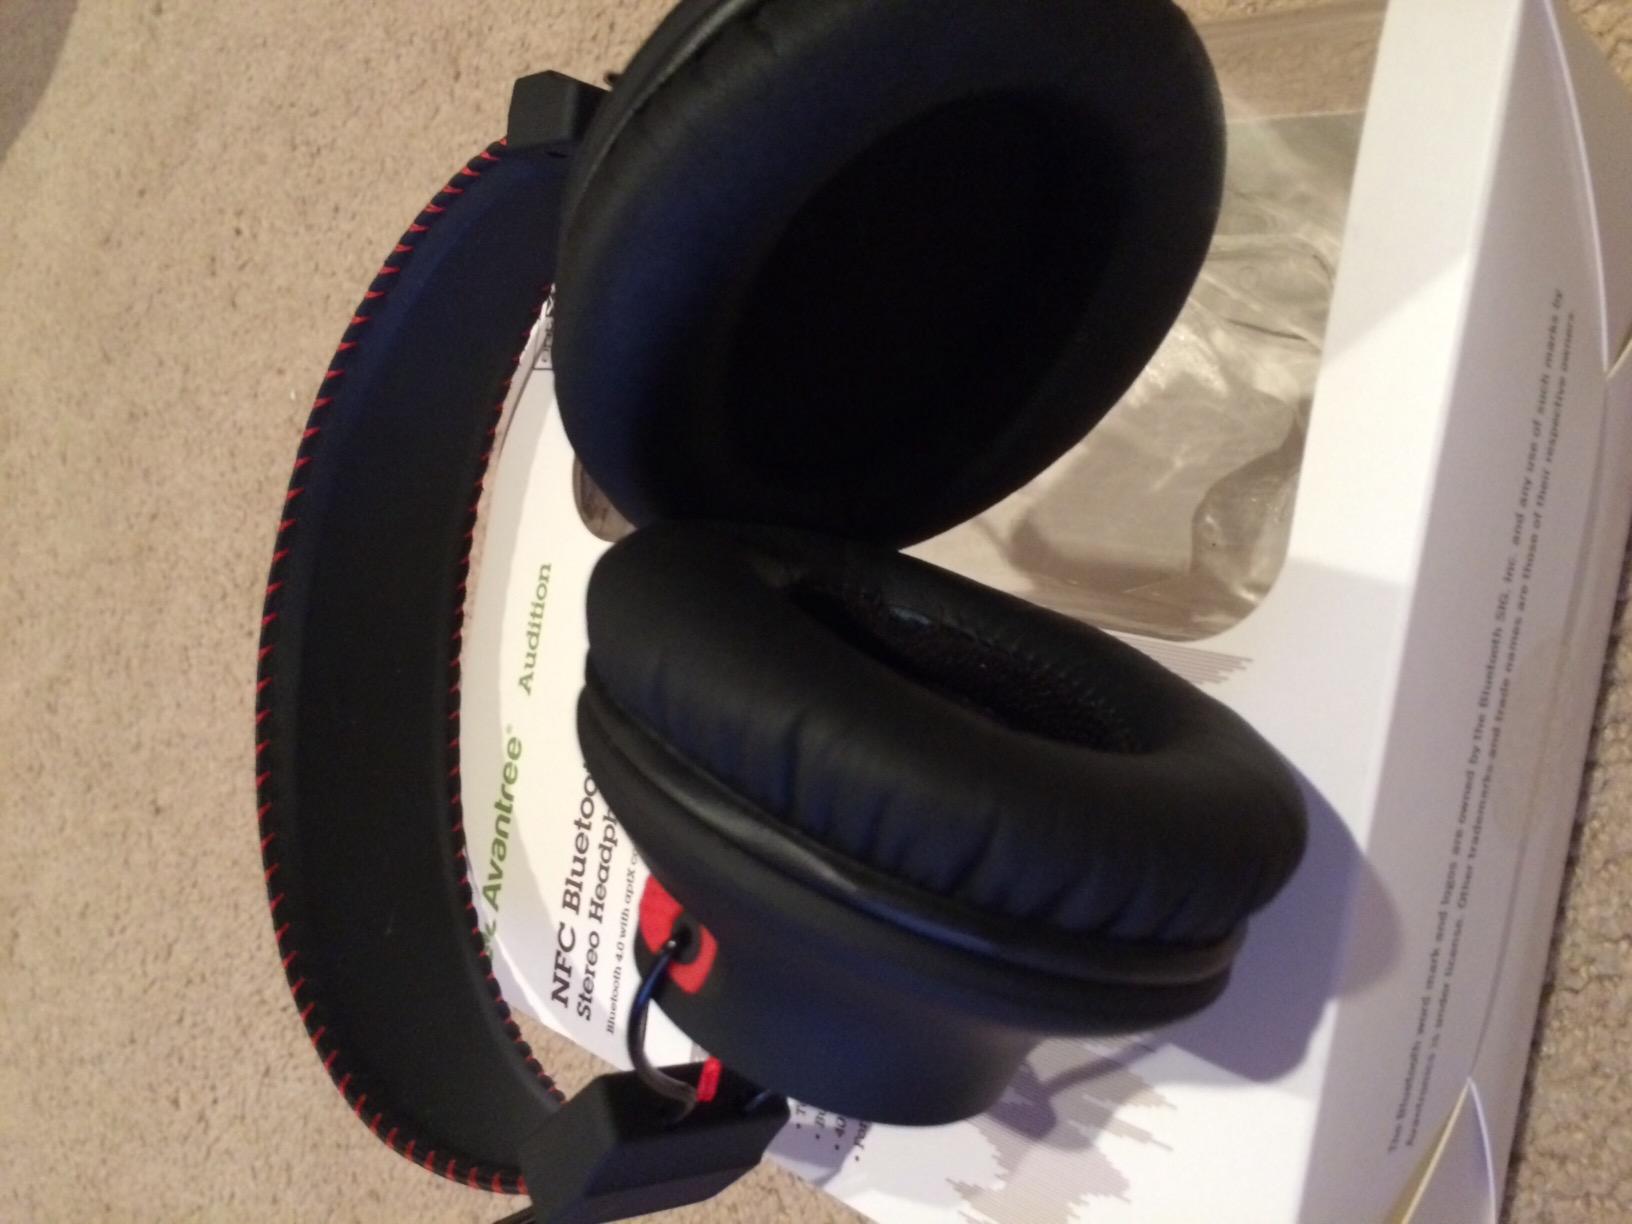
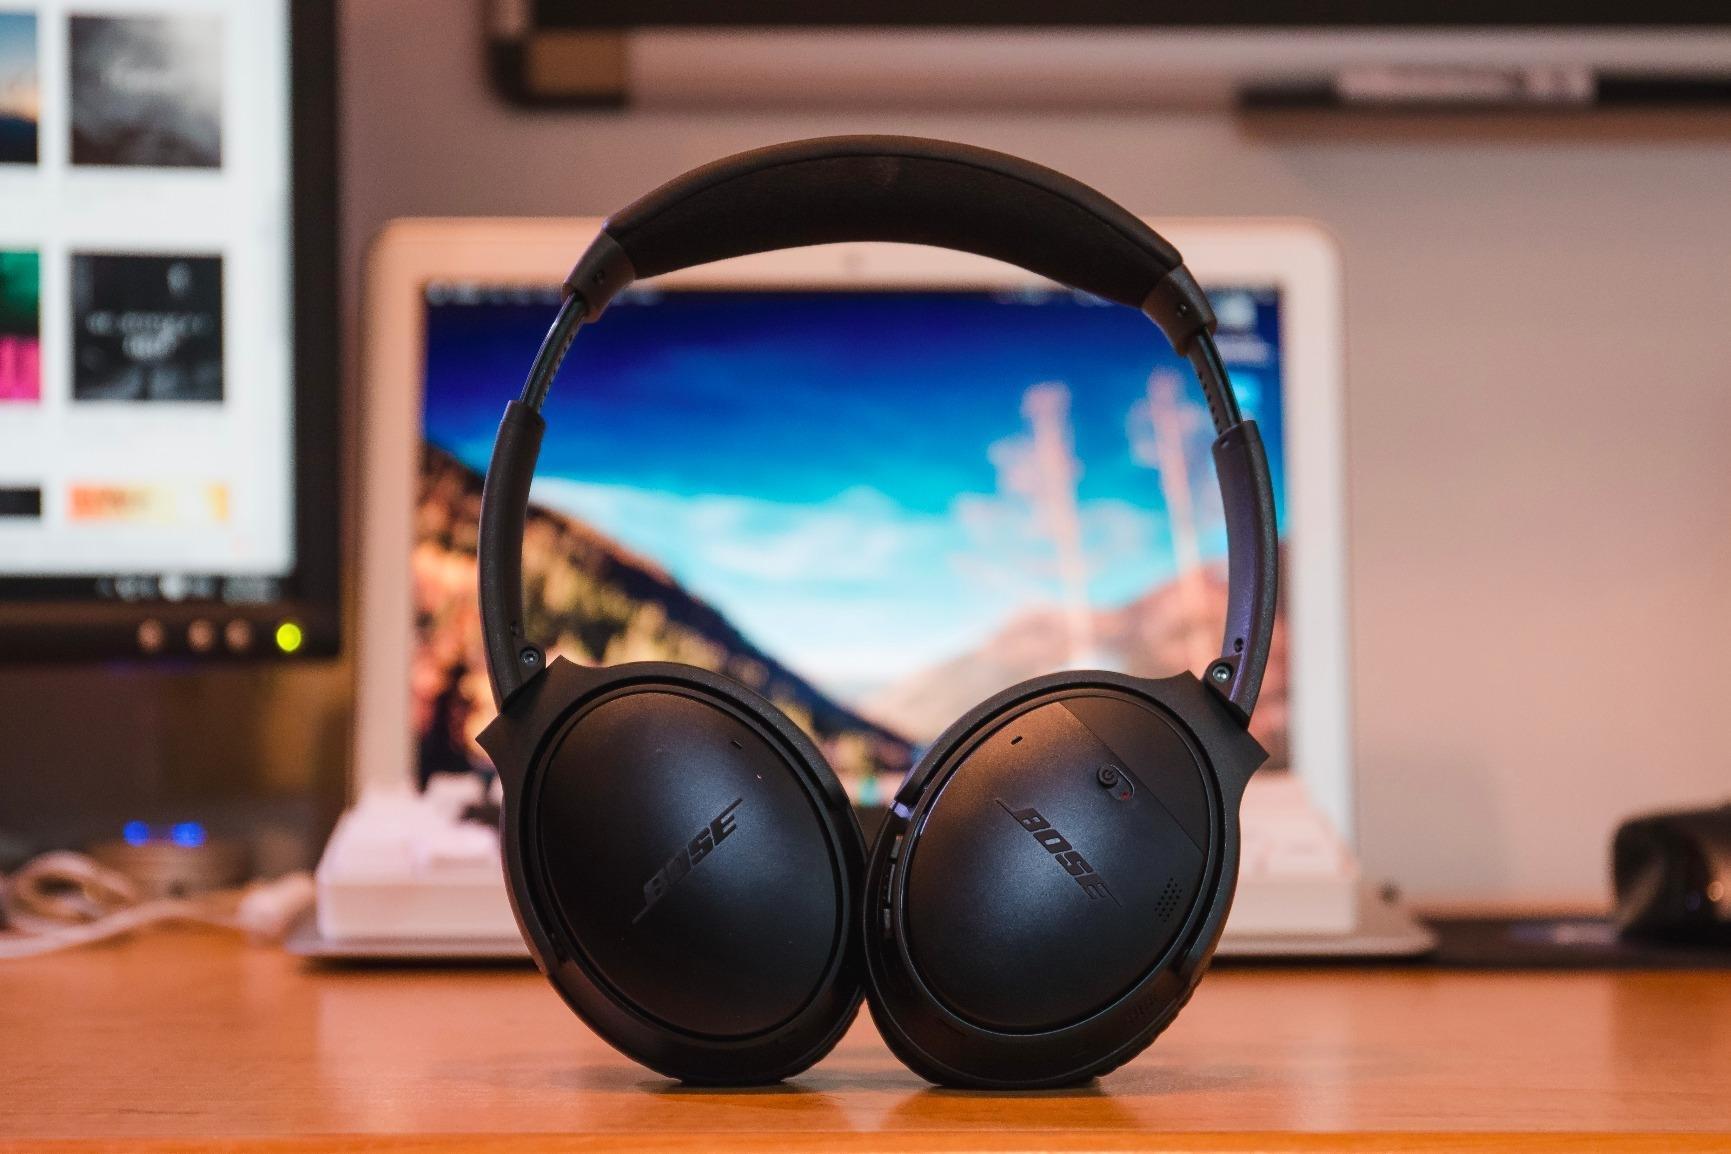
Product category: headphones
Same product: no